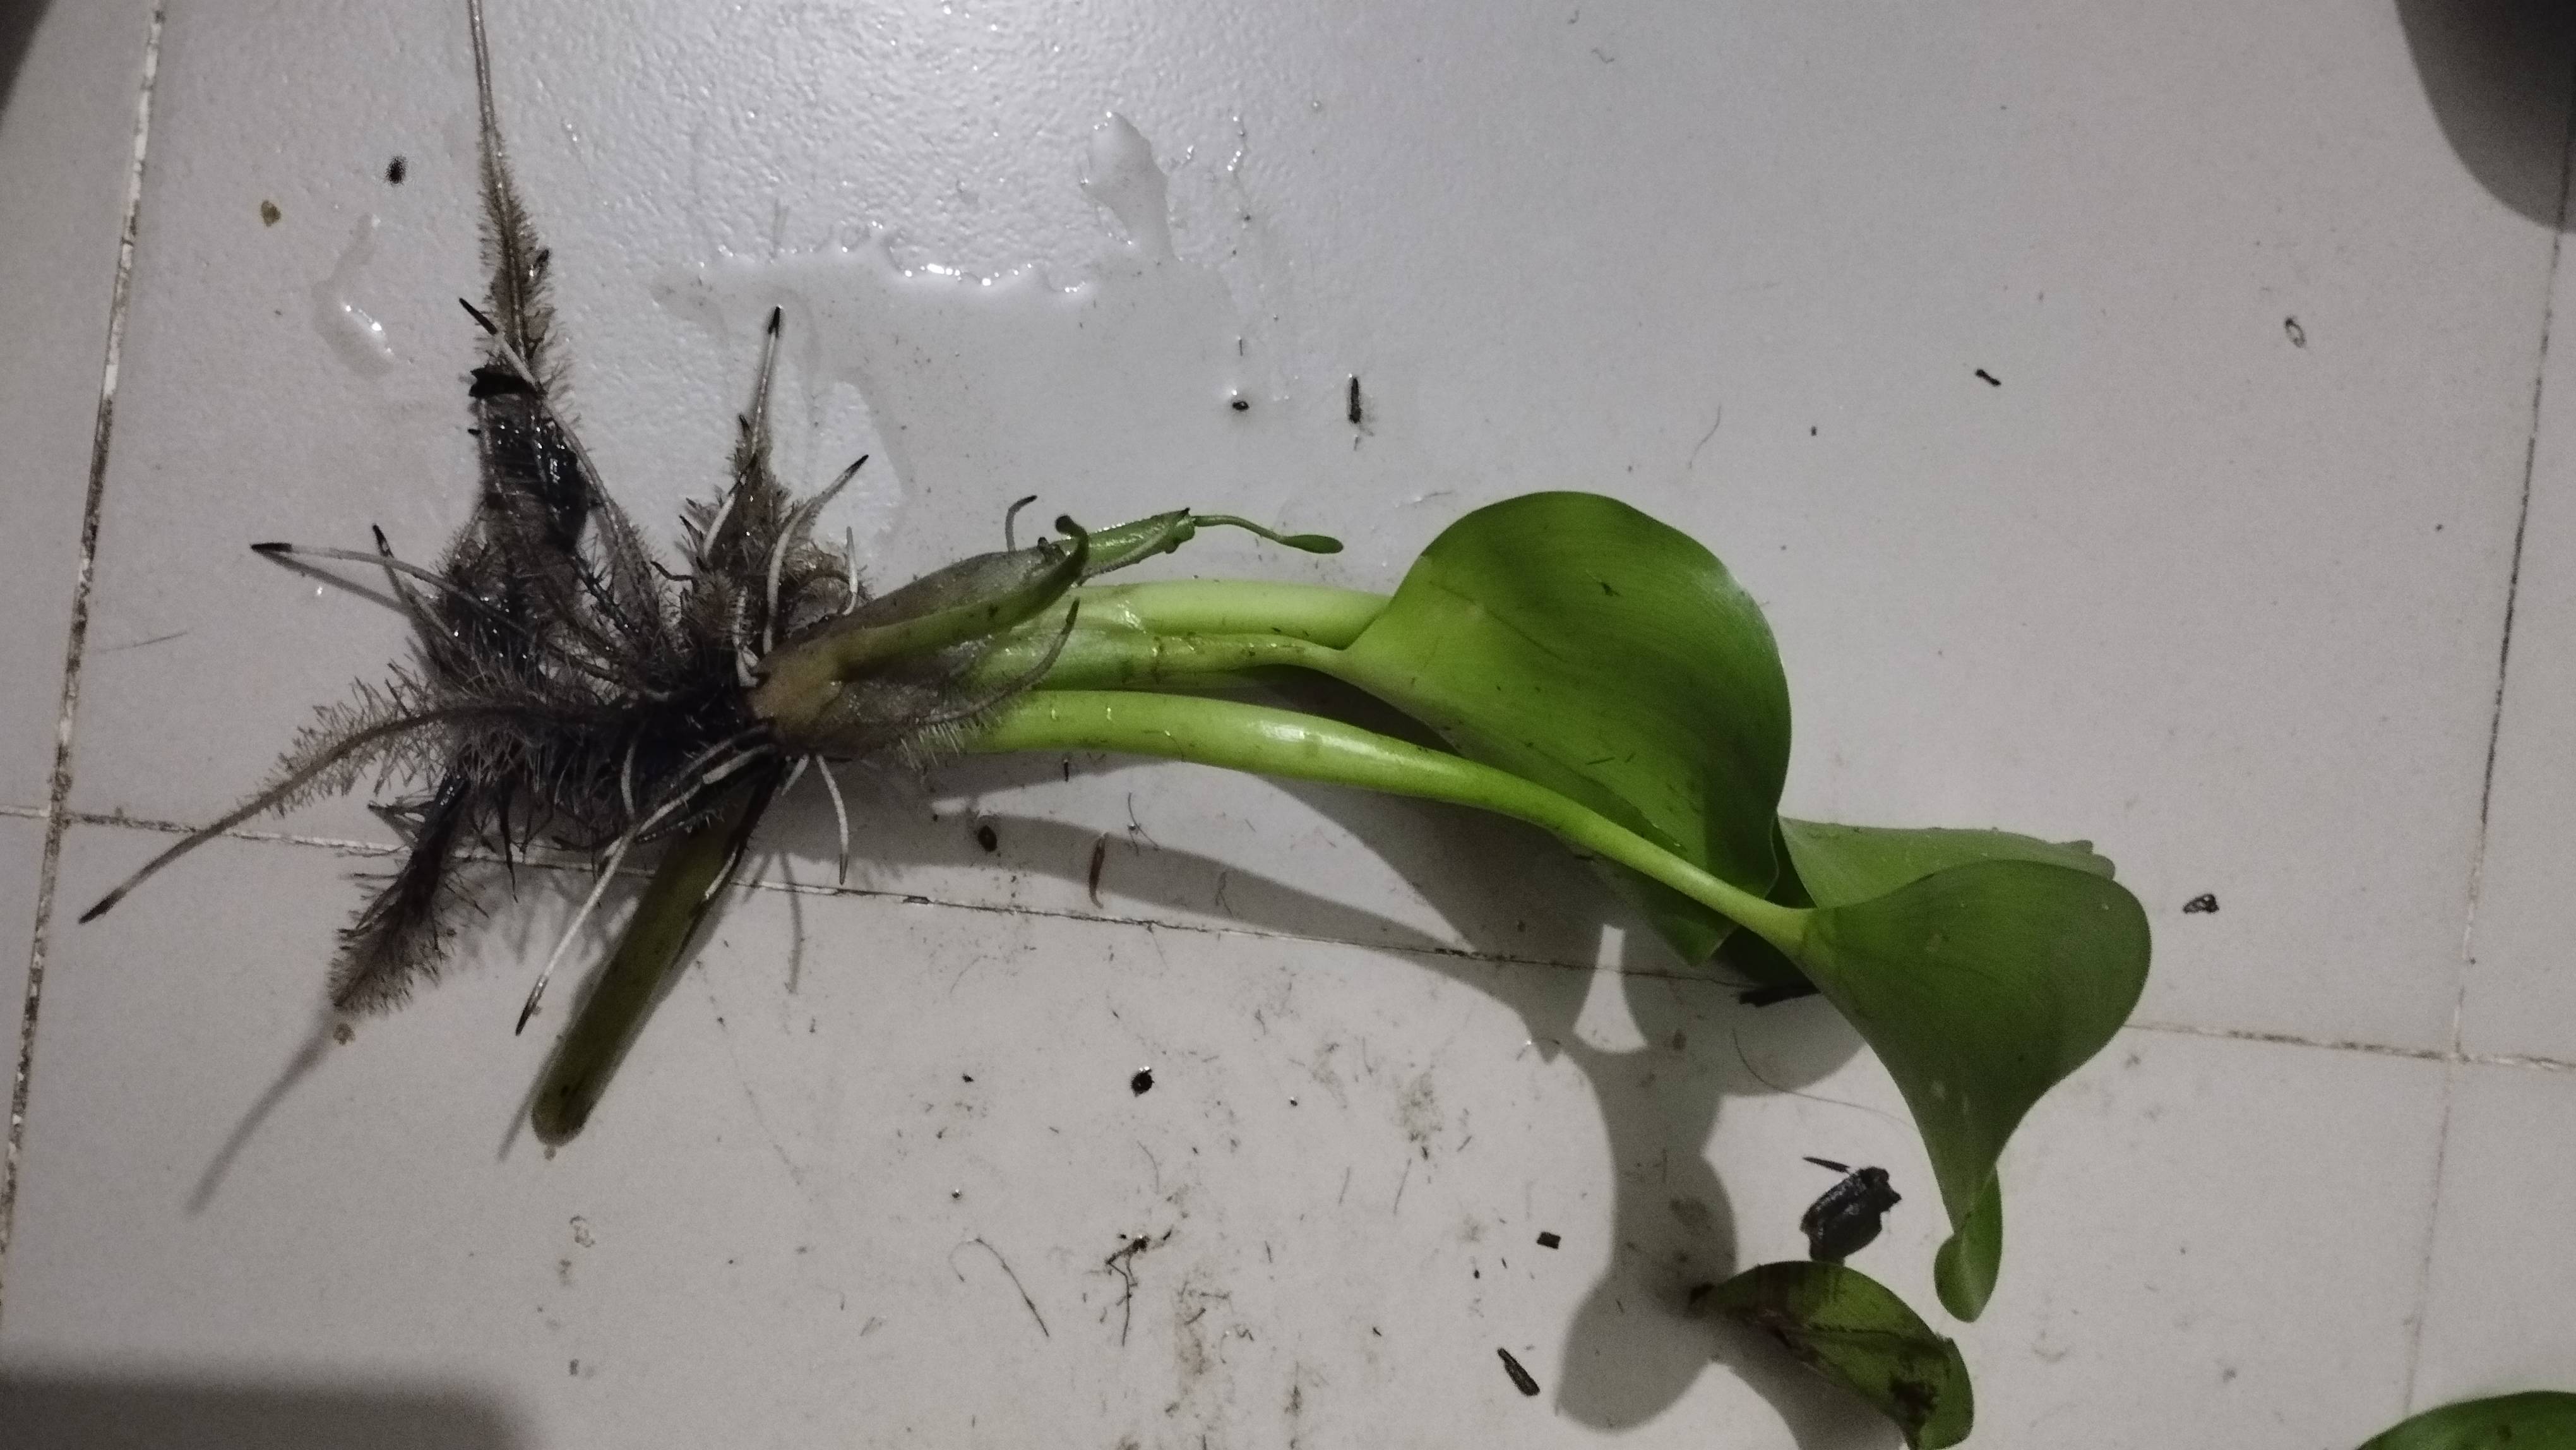
Species: Common Water Hyacinth (Eichornia crassipes)